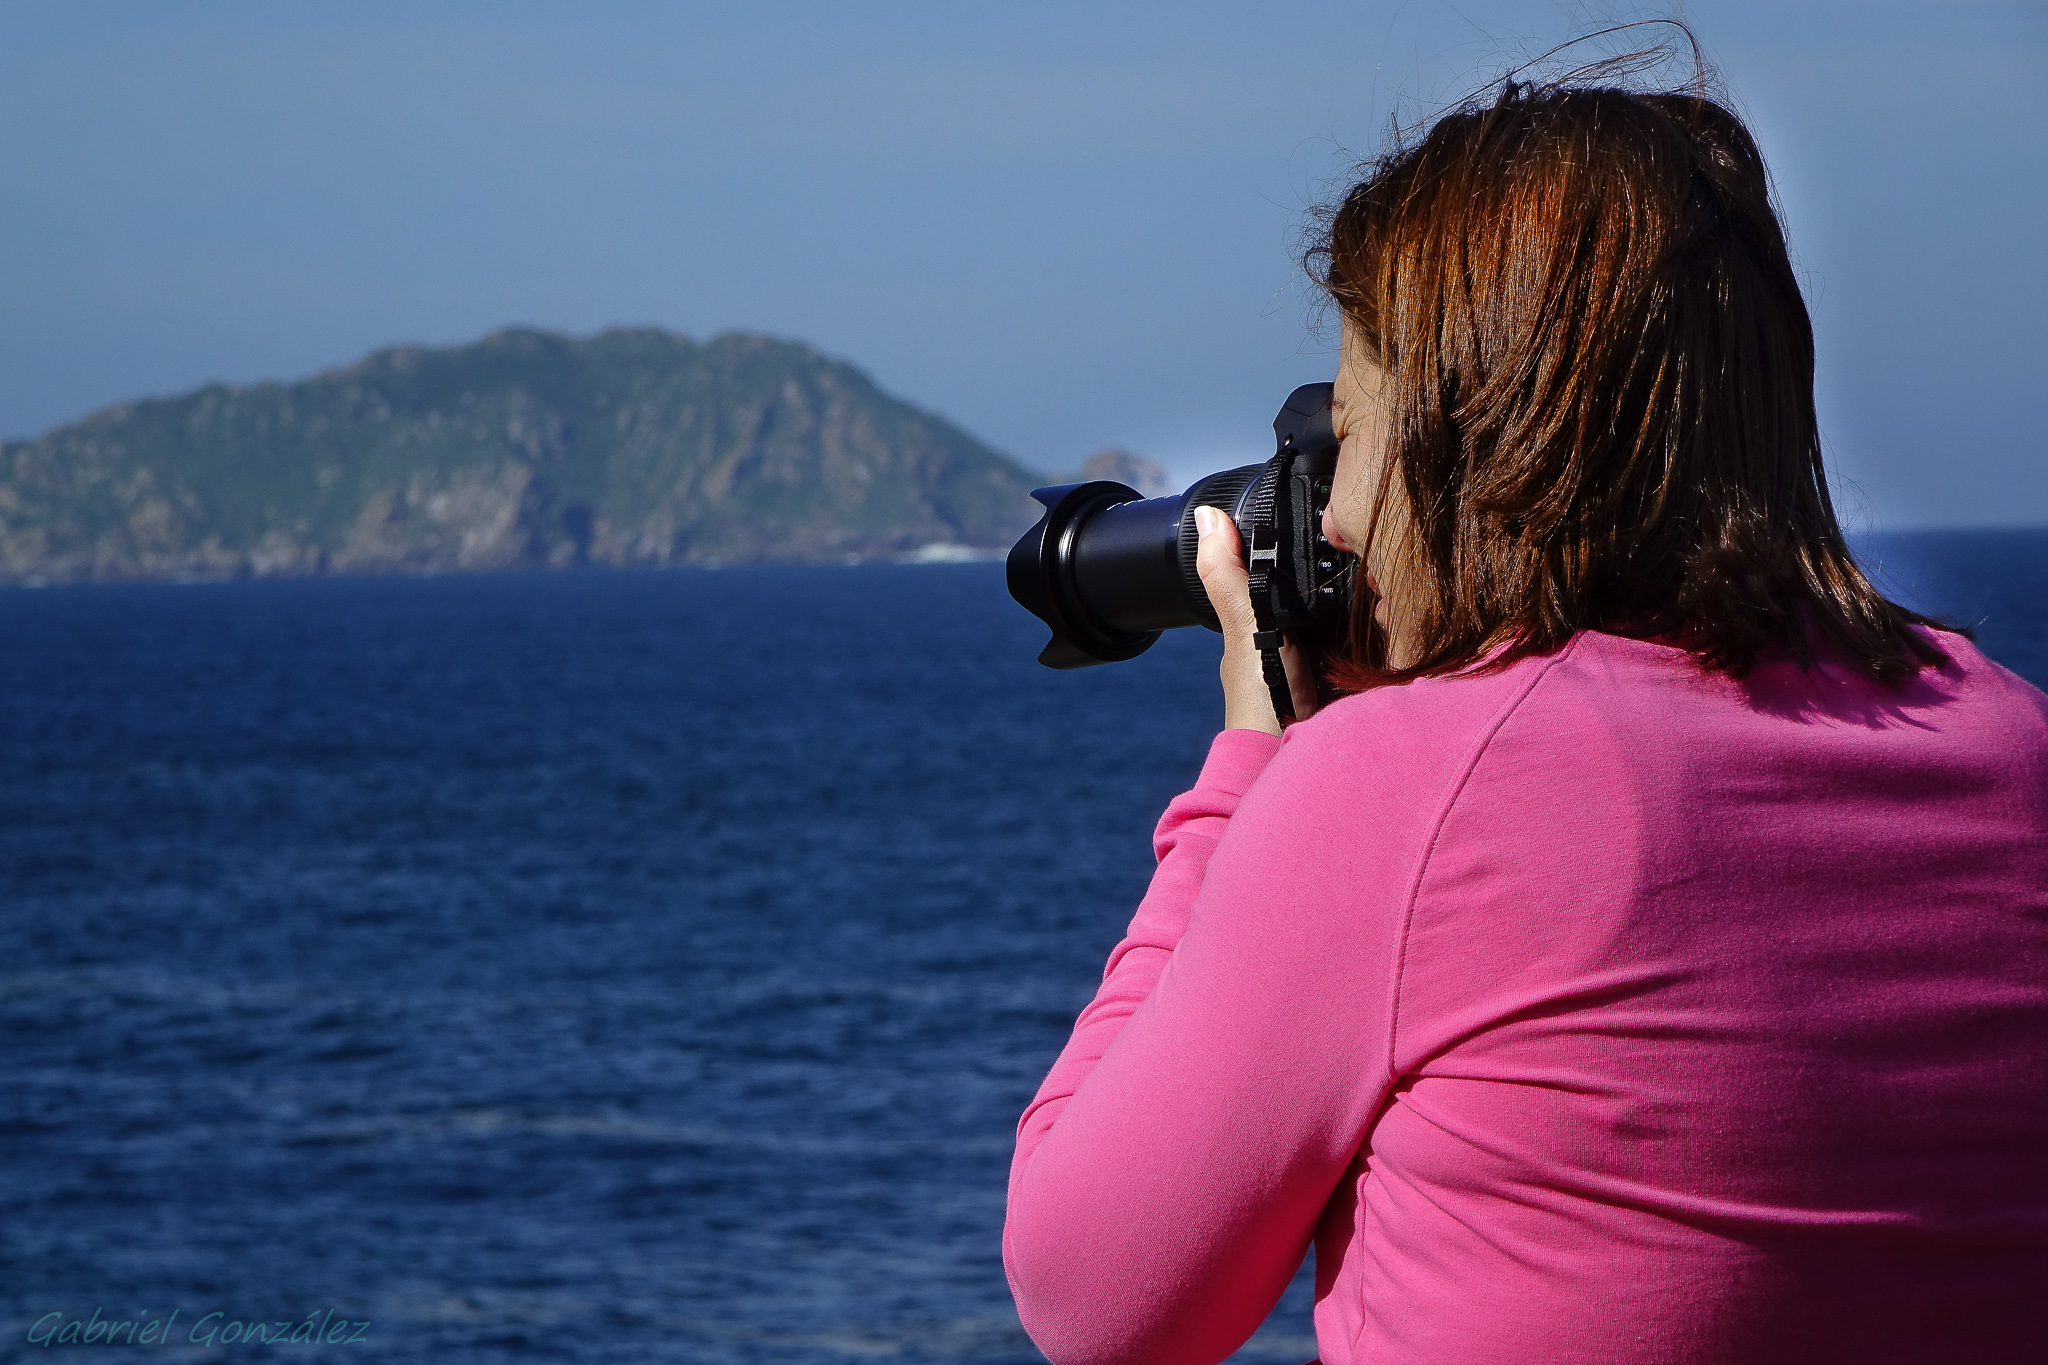
beach, landscape, sea, coast, water, ocean, horizon, cloud, people, sky, girl, photography, vacation, portrait, tourism, body of water, spain, fun, galicia, pontevedra, paisajes, retratos, espana, ggl1, gaby1, xovesphoto, sonyrx10, rx10, gphoto, xelodegalicia, personas, costadavelo, gabrielcoru a, ald n